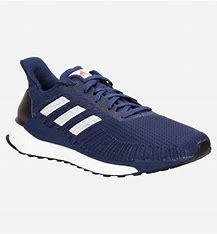
Brand: Adidas
Model: Solarboost 19